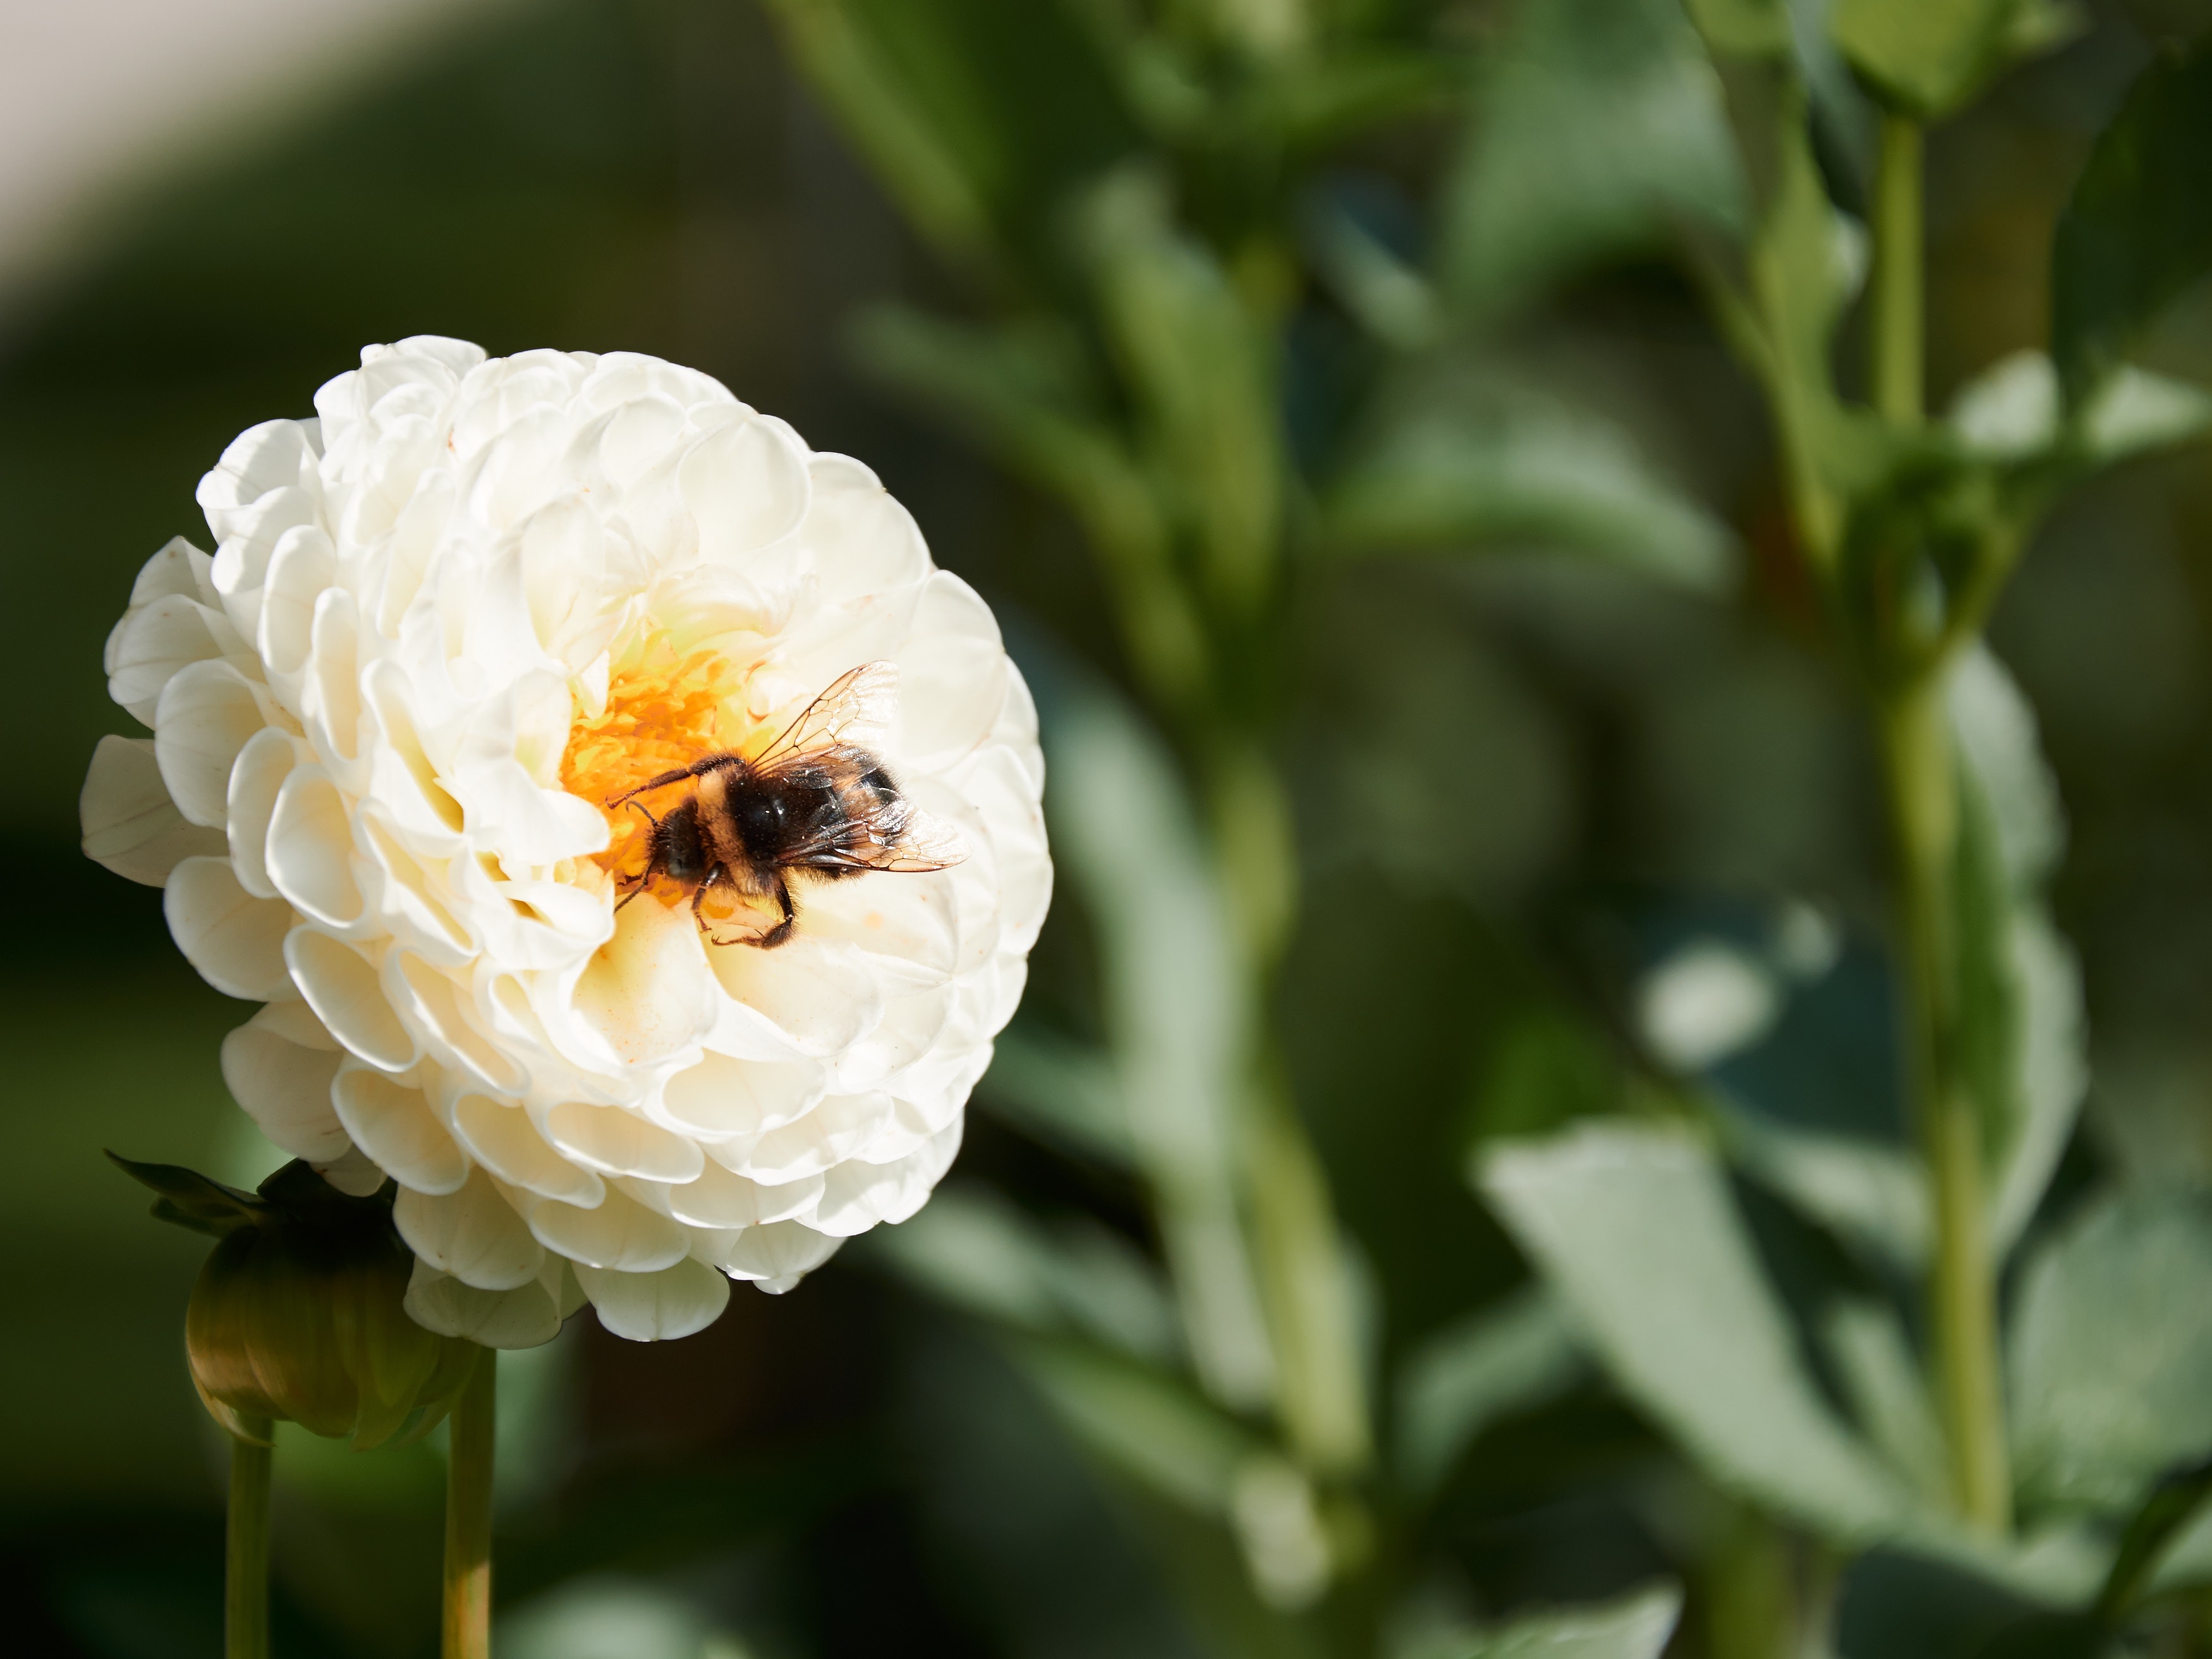
nature, blossom, plant, flower, petal, botany, yellow, flora, close up, bee, peony, macro photography, flowering plant, daisy family, land plant